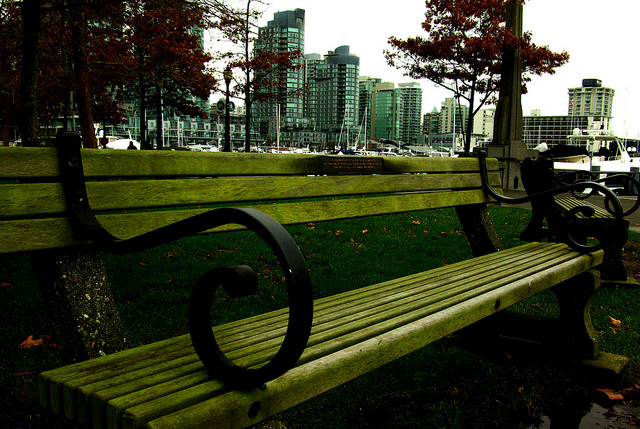
user: Given an image and a question. Answer the question in a short answer. Question: What is the name of the park these benches reside in? Short Answer:
assistant: central park